Louise Nimmo

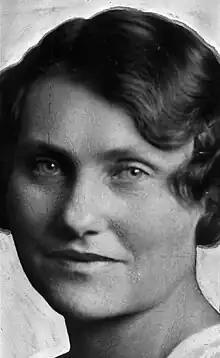
Nimmo in 1935

Louise Nimmo (April 9, 1899 – April 6, 1959) was an American painter. Her work was part of the painting event in the art competition at the 1932 Summer Olympics.